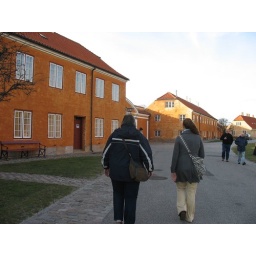
Helsingor; building around castle